Kemp Town branch line

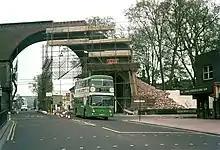
Demolition of Lewes Road viaduct, 1976

The signal boxes at Kemp Town and Lewes Road were decommissioned and "one engine in steam" working was instituted on the line for the one or two daily goods trains; this arrangement started on 29 July 1933. There was an occasional Sunday School special excursion on the line after passenger closure.